Nabil M. Lawandy

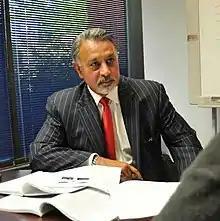

use both this parameter and |birth_date to display the person's date of birth, date of death, and age at death) -->